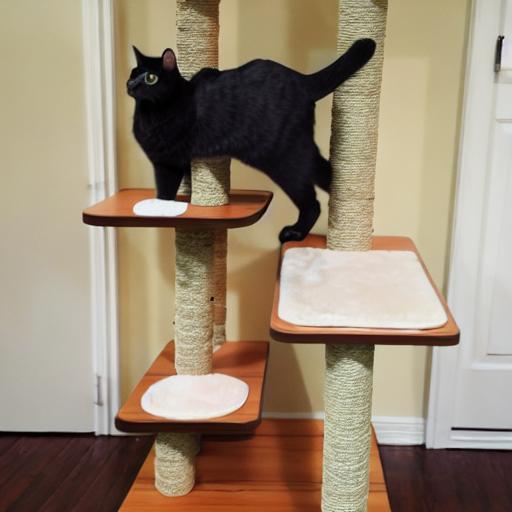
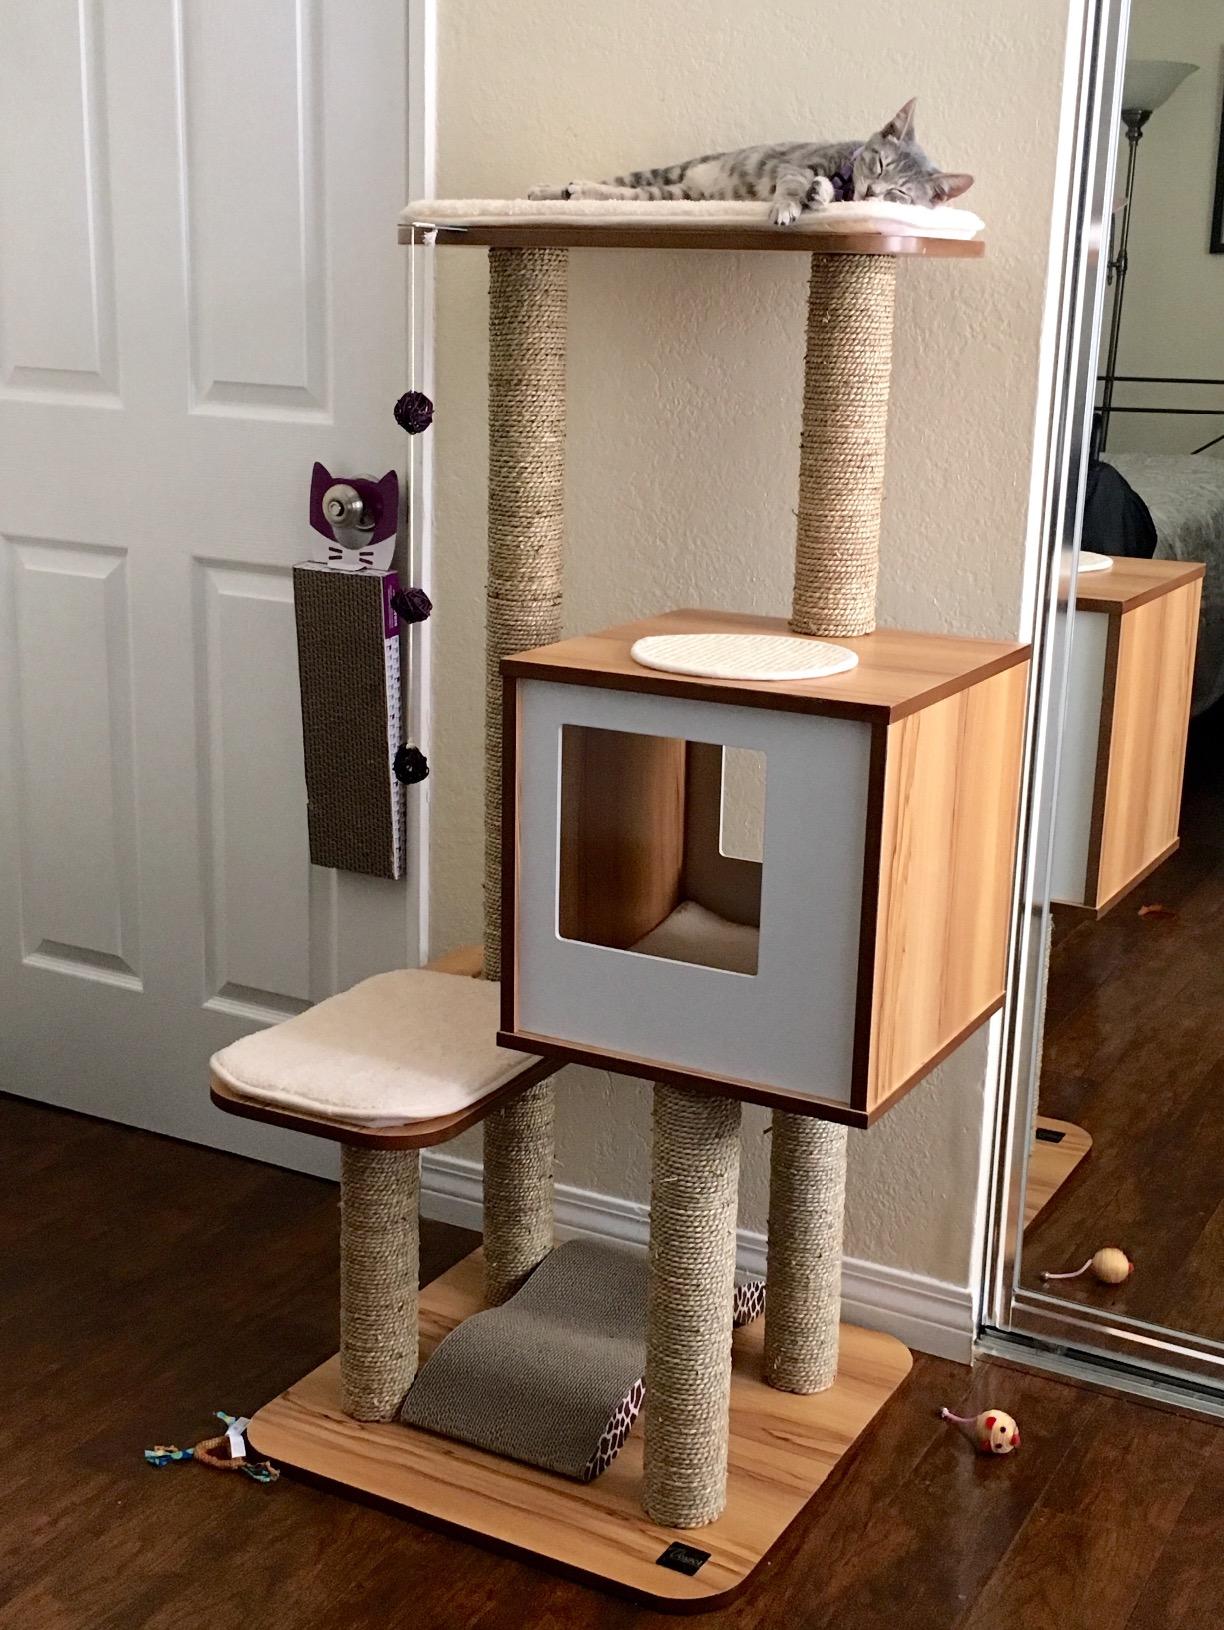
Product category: items_cat tree
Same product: no